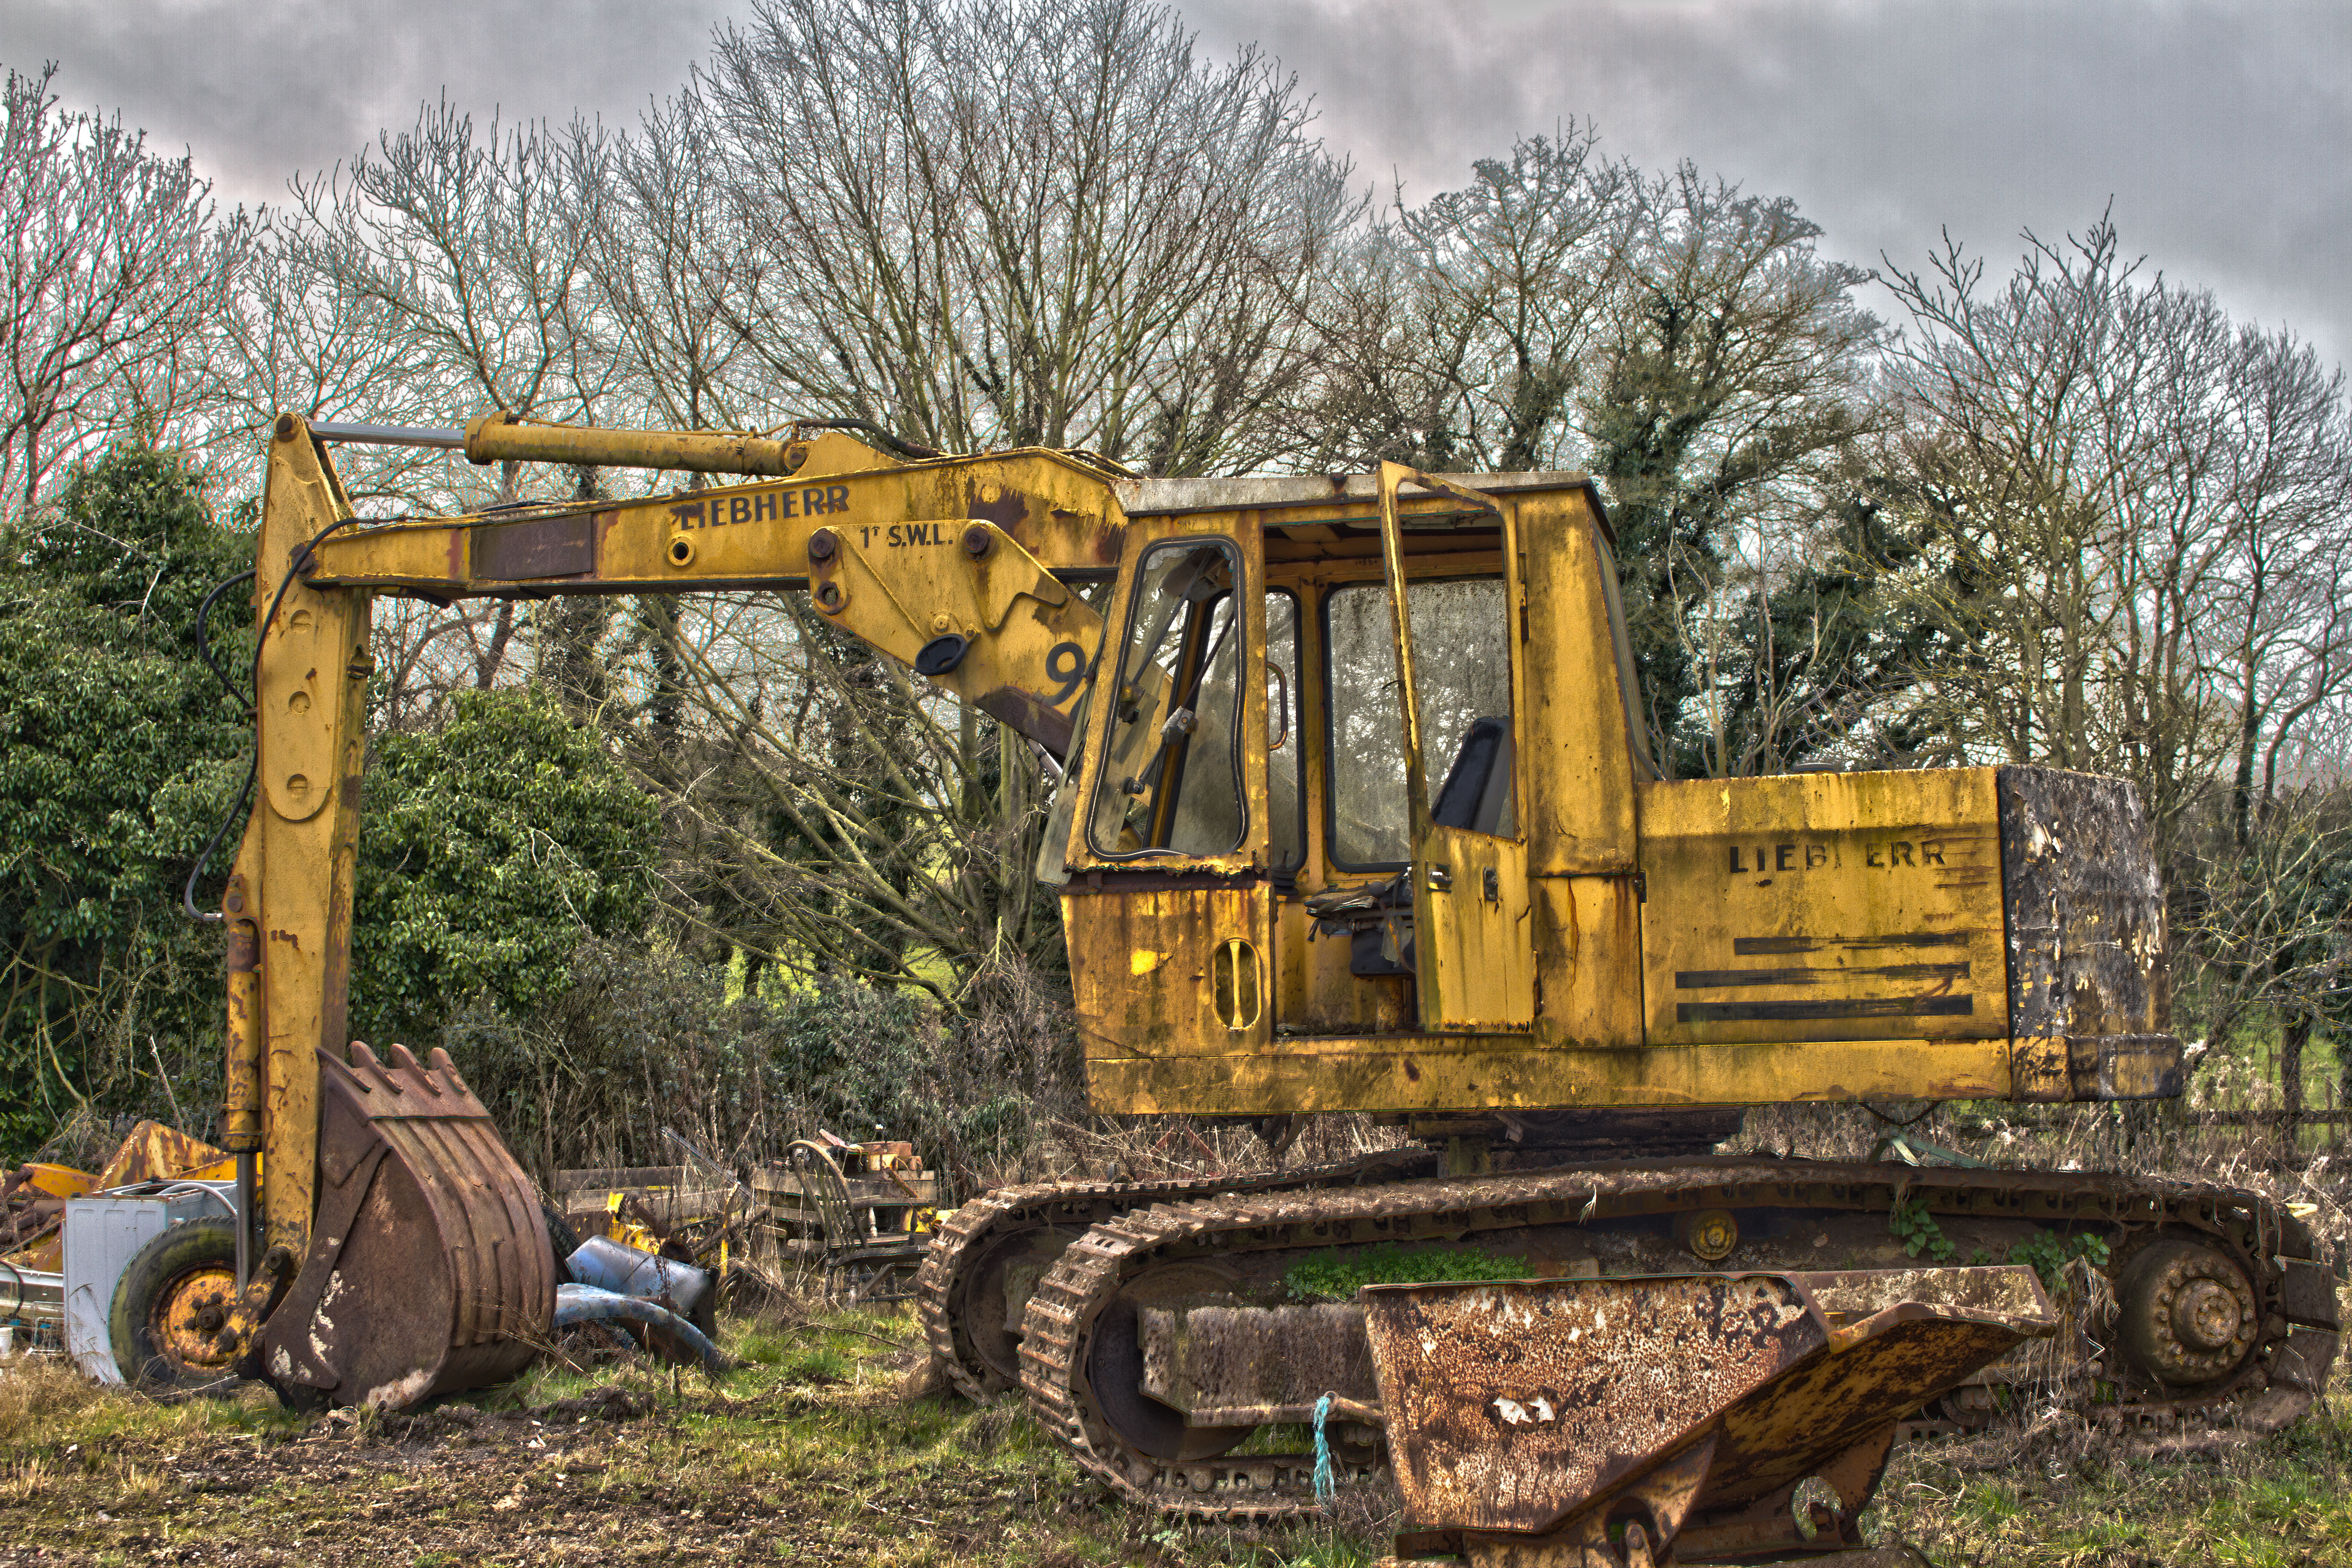
tree, transport, vehicle, agriculture, bulldozer, uk, cool image, logging, i, peterborough, construction equipment